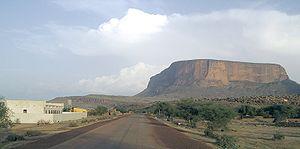
Les monts Hombori constituent un massif rocheux situé dans le prolongement de la falaise de Bandiagara dans la région de Mopti au Mali, près du village d'Hombori à environ 150 km de la ville de Douentza. Culminant à 1 155 mètres, le Hombori Tondo est le sommet le plus élevé du Mali.
La région de Mopti est la cinquième région administrative du Mali. Elle s’étend sur 79 017 km². Son chef-lieu est la ville de Mopti.